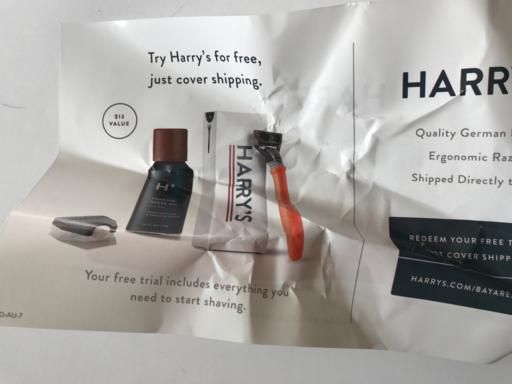
Label: paper